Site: brandenburg
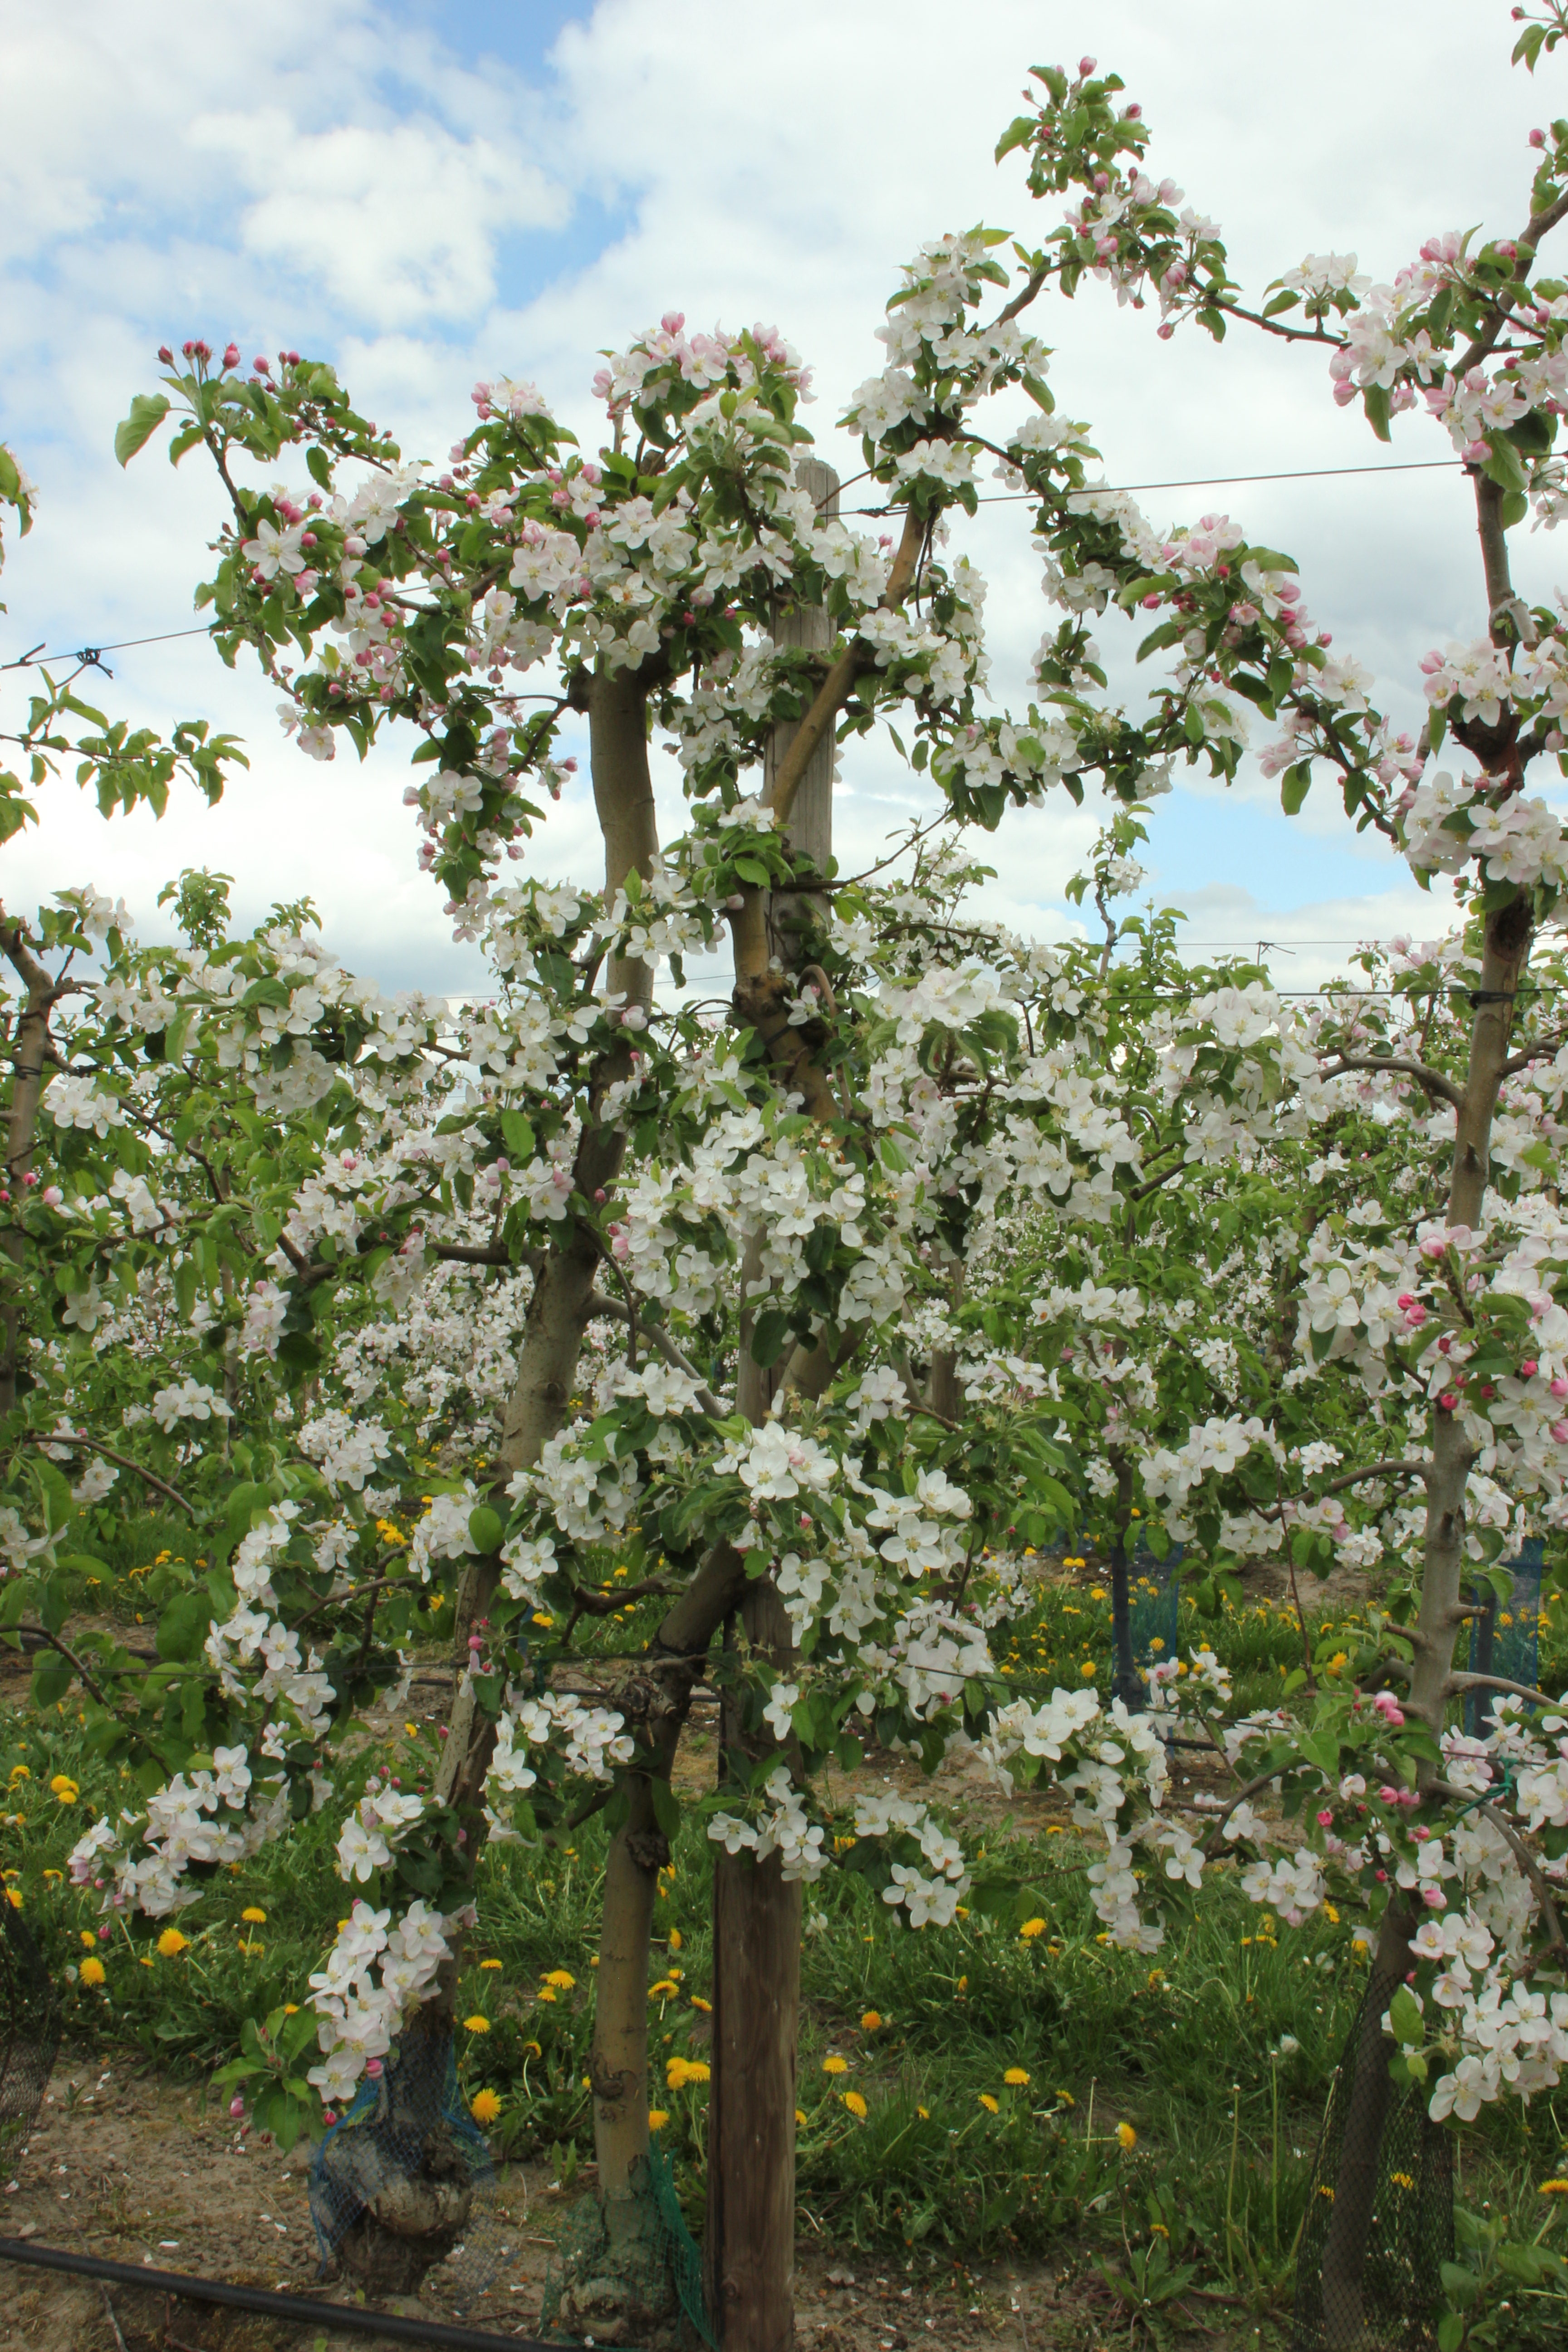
Growth stage (BBCH 65): Flowering